Concha Jerez

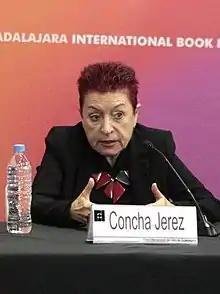

Concha Jerez (Las Palmas de Gran Canaria, 1941) is a Spanish multidisciplinary artist known as a pioneer in conceptual art. One of the central axes of her work is the critical analysis of the media.